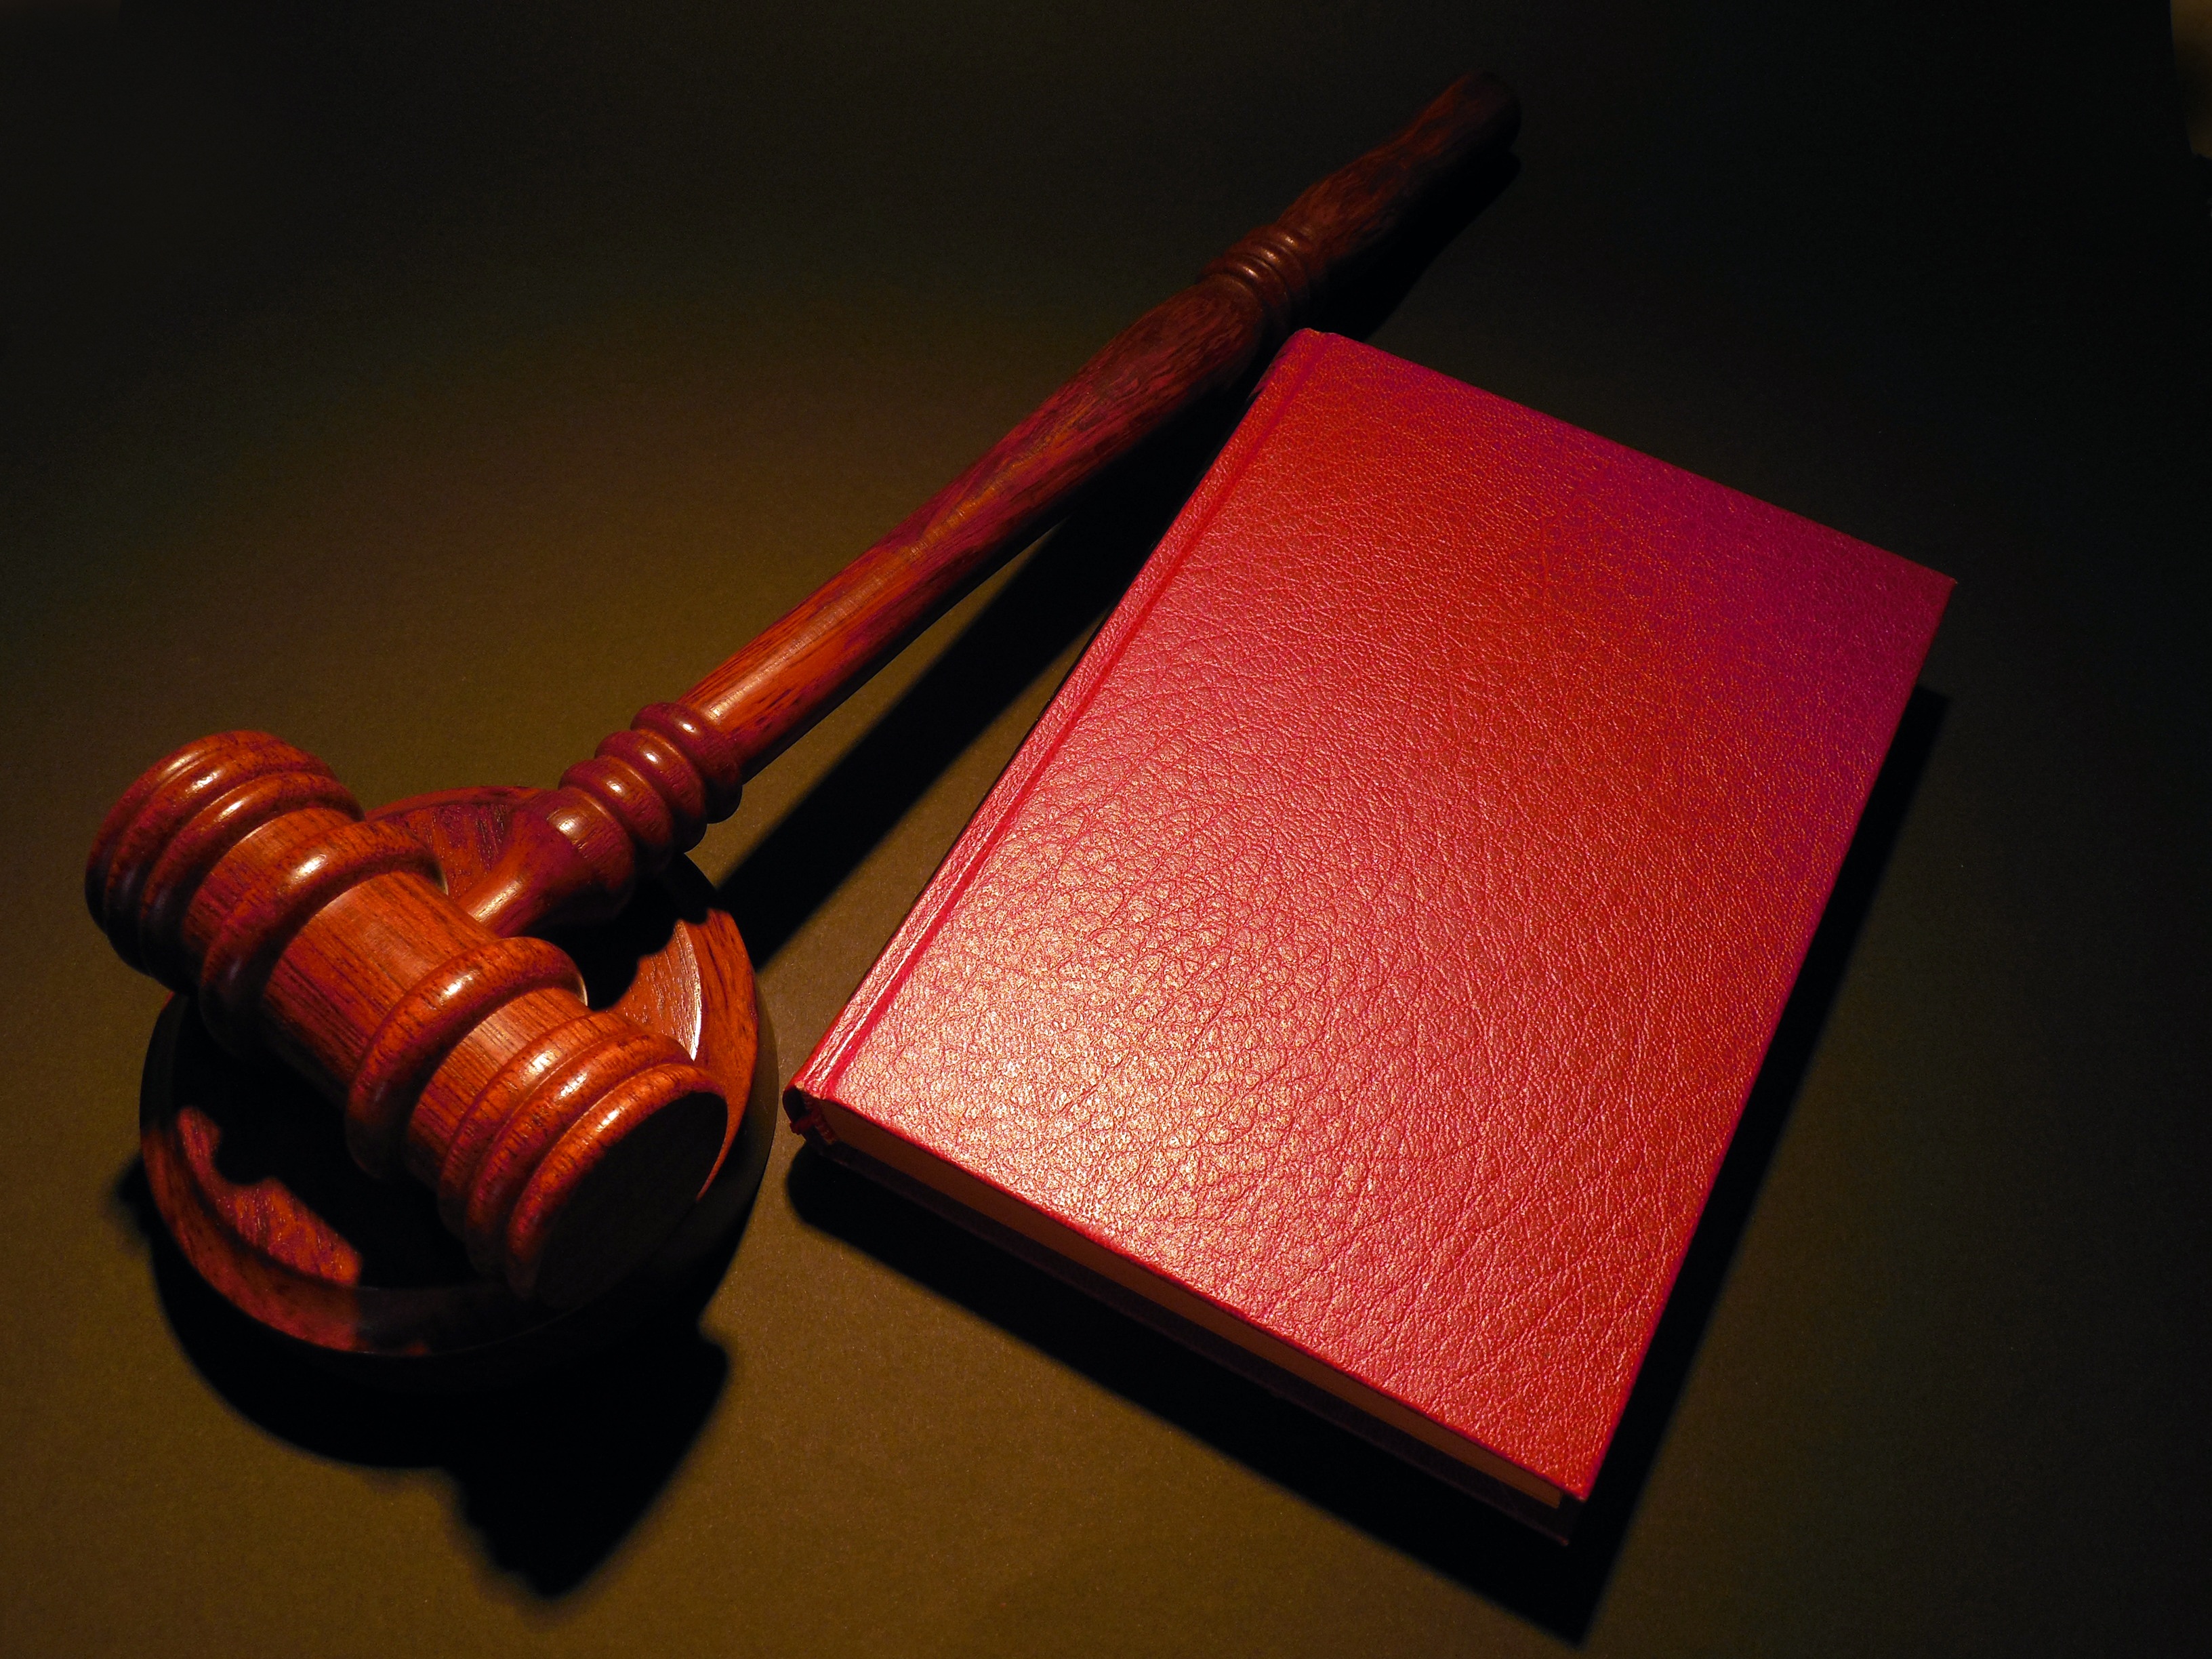
book, red, hammer, color, product, justice, court, law, right, judge, clause, auction, judgment, paragraph, case law, auctioneer